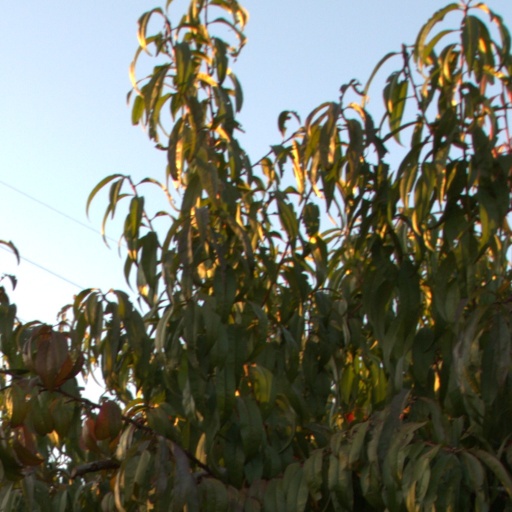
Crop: grape